Álvaro Montesinos

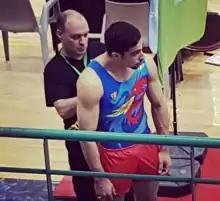
Montesinos (left) in 2018

Álvaro Montesinos Yago (born 24 September 1963) is a Spanish gymnast. He competed in seven events at the 1988 Summer Olympics.